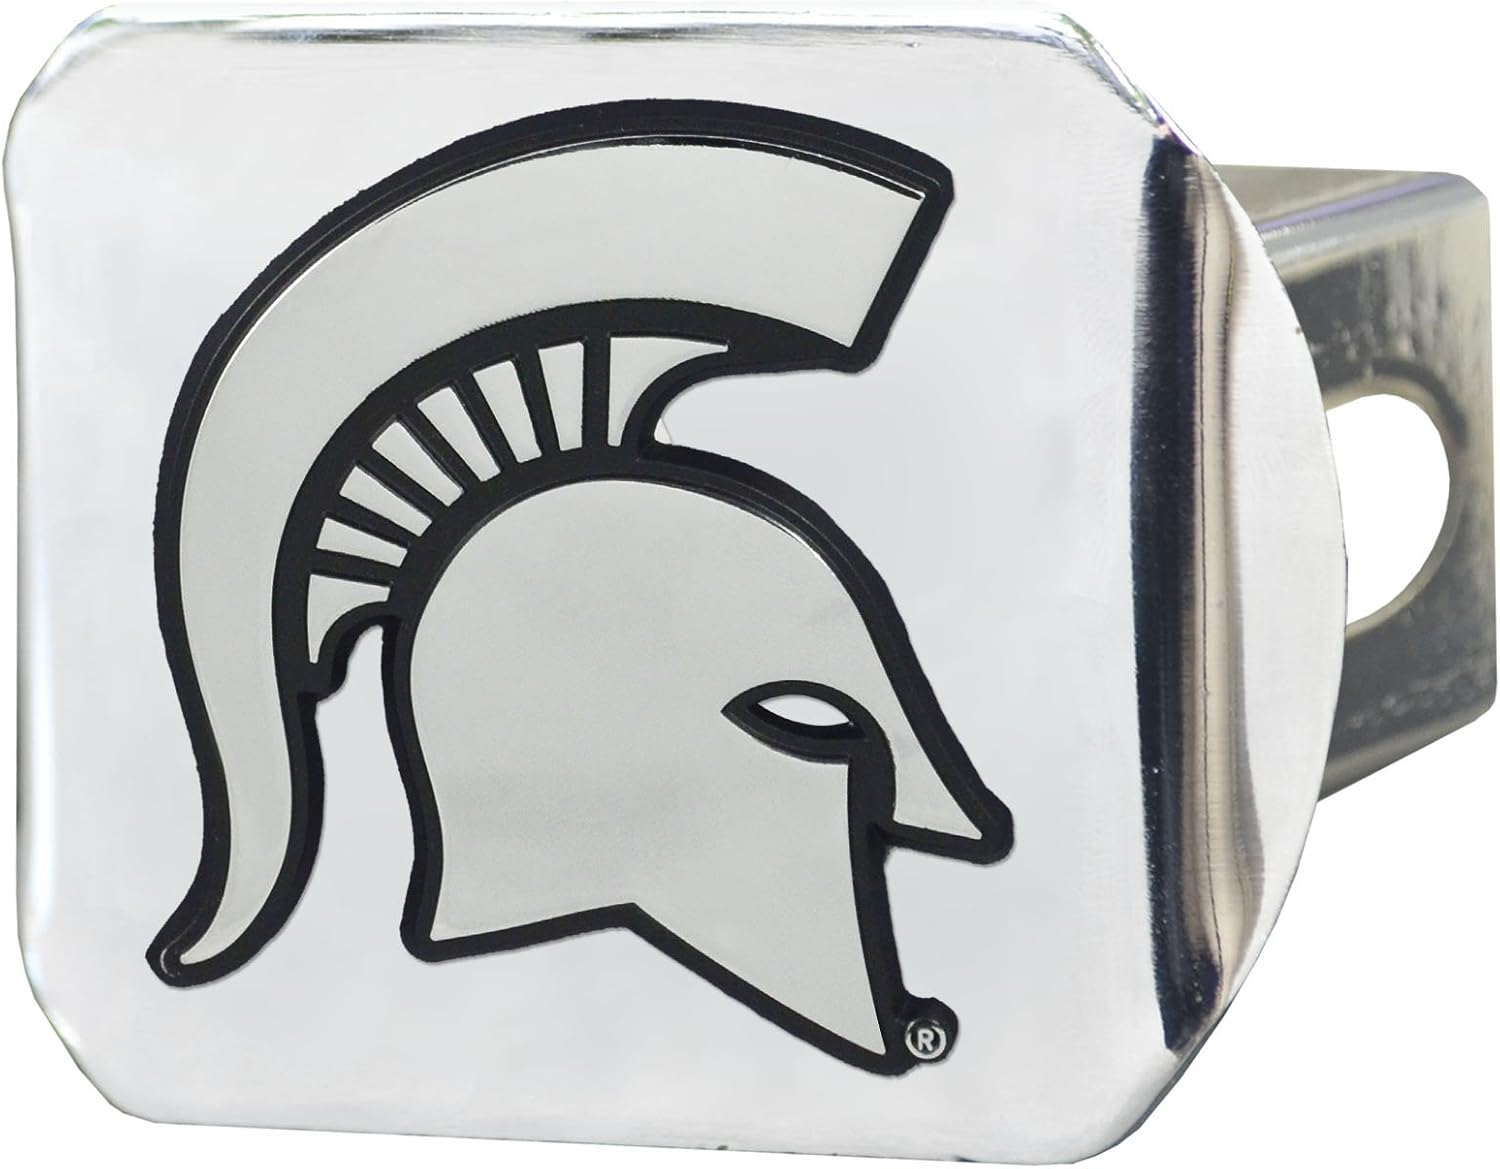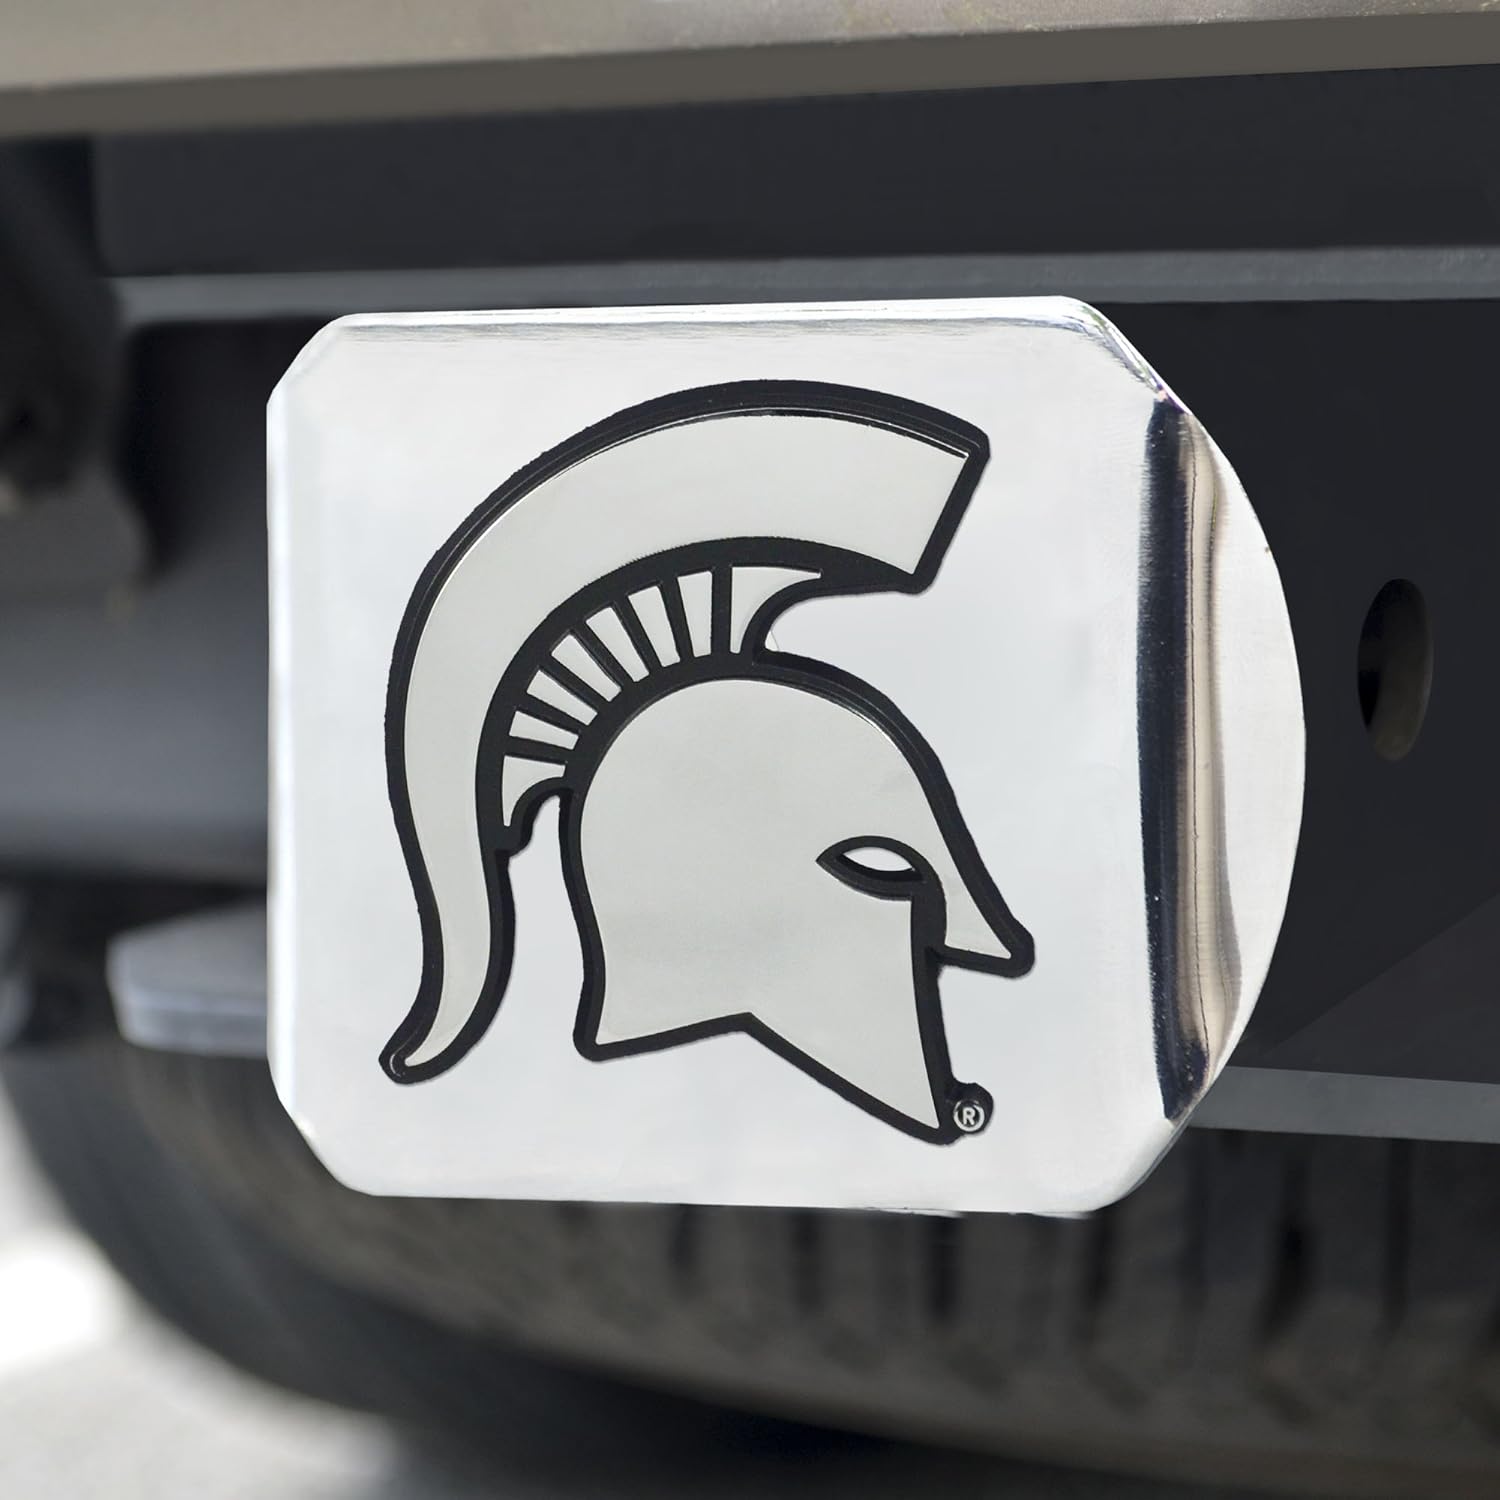
FANMATS 15073 Michigan State Spartans Chrome Metal Hitch Cover with Chrome Metal 3D Emblem
Category: Sports & Outdoors
FANMATS Michigan State University Hitch Cover fits all 2 inches/type III hitches. Keep your hitch clear of debris and let everyone see your favorite team. Easy on and off - it attaches safely and securely without tools. The hitch cover is made of durable, high quality chrome to withstand the elements no matter how the weather is. Your team's logo will be proudly displayed in a high shine, matching chrome metal. Customize your ride and let everyone know that you're the number one fan of the number one team.
Features: Fits all 2 inches/type III hitches | Keep your hitch clear of debris and let everyone see your favorite team | Easy on and off - attaches safely and securely without tools | Made of durable high quality chrome to withstand the elements | Customize your ride - let everyone know you are the number one fan of the number one team